Stillwater–Ngākawau line

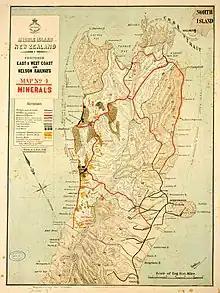
East & West Coast and Nelson Railways, as proposed in 1886

A railway link from Greymouth east to Brunner was opened in 1876, but work on a link from this point to Westport became delayed for ten years by disputes over the best route to link the West Coast with Nelson and Canterbury. A route for a railway was first proposed by the Nelson Province Engineer, John Blackett, in 1863. As this 1886 map shows, when the extension started, it was intended to be part of a much larger network, which would have linked to Blenheim, as well as Nelson. The distance from Westport to Blenheim, via a summit at Tophouse, was surveyed as and to Nelson , with the longest tunnel being , opposite Lyell. Ultimately, the New Zealand Midland Railway Company (NZMRC) was formed to construct the route, and in 1886, work recommenced. The junction of the route to Westport and the Midland Line to Canterbury was established just east of Brunner in Stillwater, and the NZMRC put most of its energy into the first portion of the SWL from Stillwater to Reefton. This was due to the comparatively easier terrain faced by the route in the valley of the Grey River, and in 1889, the line was opened to Ngahere. On 29 February 1892, the NZMRC opened the line all the way to the south bank of the Inangahua River, directly opposite Reefton, and with the Stillwater–Reefton portion complete in their view, they redirected their energy to the Midland route from Stillwater to Otira.